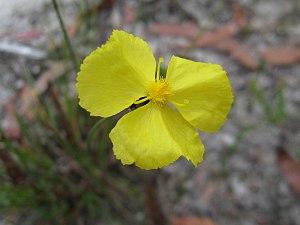
Xyris est un genre de plantes à fleurs de la famille des Xyridaceae.